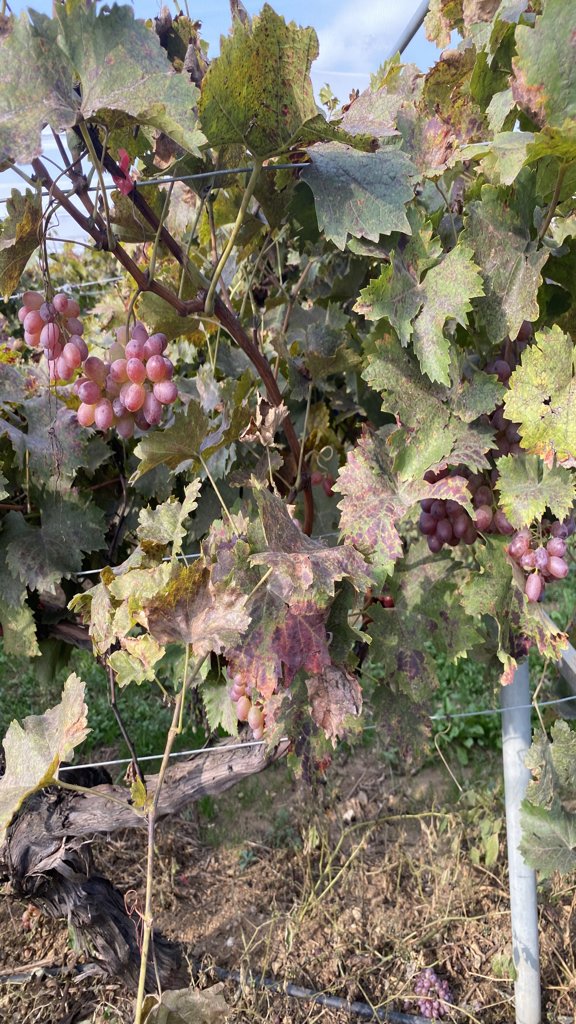
Berries visible: 92
Grape clusters: 4